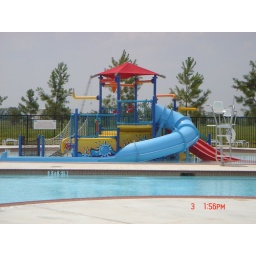
Shadow Creek Ranch one of three swimming pools in the neighborhood. The trees are bigger now.